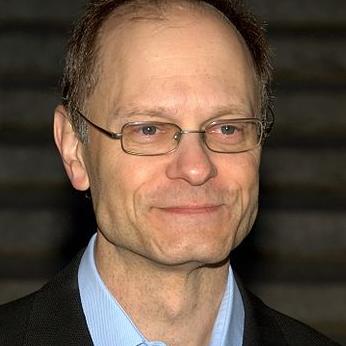
Age: 50